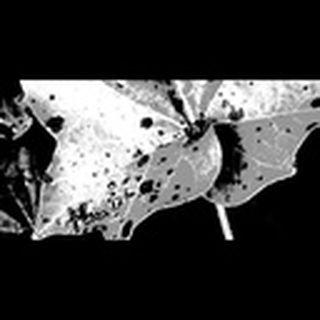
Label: cotton_target_spot